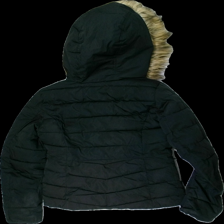
View: back
Type: Winter jacket
Category: Ladies
Brand: Only
Colors: Black
Material: 100% polyester
Cut: Regular
Size: S
Season: Winter
Stains: Major
Damage: fläckar
Damage location: bottom center
Damage 2 location: bottom left
Price range: <50
Recommended usage: Export
Description: svart jacka med päls runt luvan. fläckar fram.